Emergency service response codes

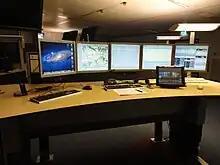
A police radio dispatcher's desk from the Netherlands

Emergency service response codes are predefined systems used by emergency services to describe the priority and response assigned to calls for service. Response codes vary from country to country, jurisdiction to jurisdiction, and even agency to agency, with different methods used to categorize responses to reported events.